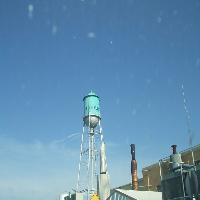
Weather: sun or clear